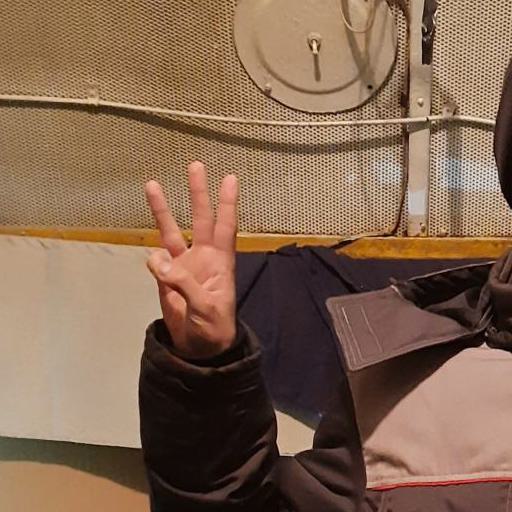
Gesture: three